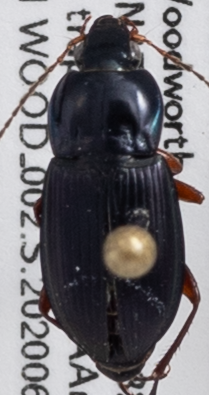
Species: Poecilus lucublandus
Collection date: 2020-06-30
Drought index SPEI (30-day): -2.09
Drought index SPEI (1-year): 1.466
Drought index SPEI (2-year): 1.28